Annie (singer)

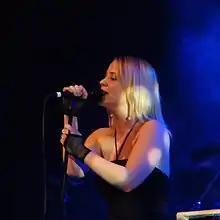
Annie performing at BIT Teatergarasjen for Bergenfest in May 2005

Later that year, Annie released her debut CD "Anniemal", collaborating with Timo Kaukolampi, Richard X, and fellow Norwegians Röyksopp. The album featured "The Greatest Hit", "Chewing Gum", and the album's second single "Heartbeat". The song, produced by Röyksopp, was voted number one on "Pitchfork"'s Top 50 Singles of 2004 list, before the song was officially released. "Chewing Gum" held the number-eleven spot on that same list. "Heartbeat" was remixed by Canadian electronic duo MSTRKRFT in 2005.